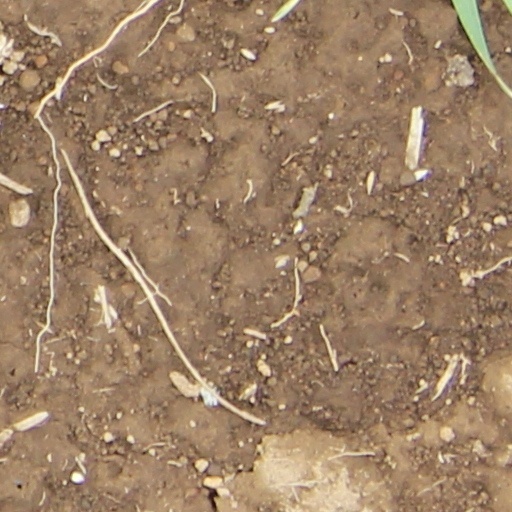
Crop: wheat